6th federal electoral district of Baja California

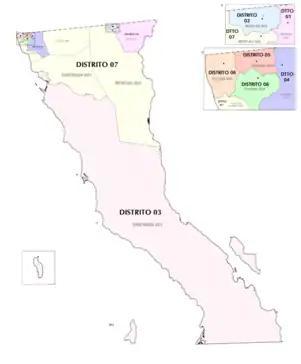
Baja California under the 2017–2022 districting scheme

The 6th federal electoral district of Baja California is one of the 300 electoral districts into which Mexico is divided for elections to the federal Chamber of Deputies and one of nine such districts in the state of Baja California.